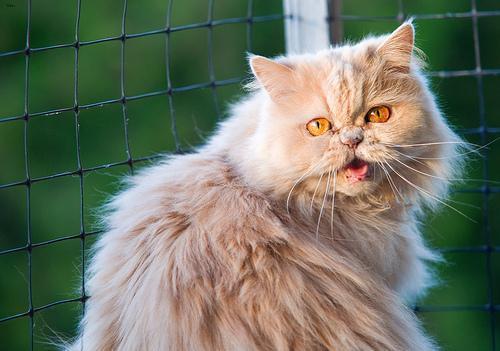
Persian